Textual variants in the Primary Chronicle

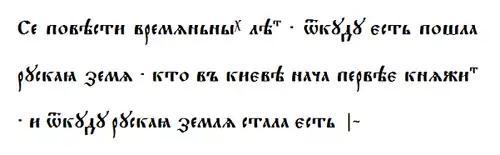
Opening line of the PVL according to the "Laurentian Codex" (Lav) of 1377

5.23–25 See also Hungarian conquest of the Carpathian Basin § Second phase (900–902)